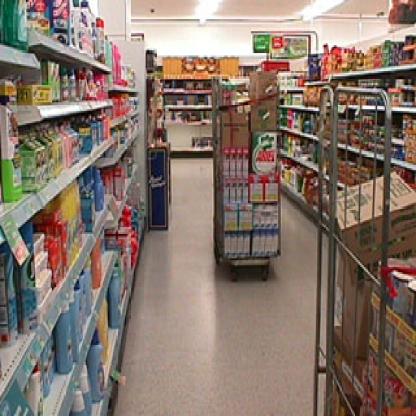
Scene: Indoor